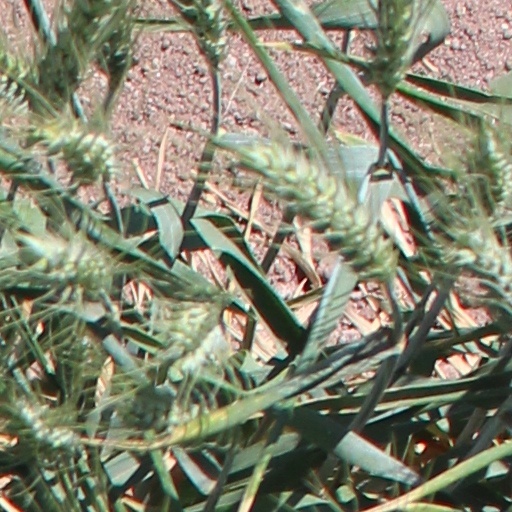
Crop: wheat